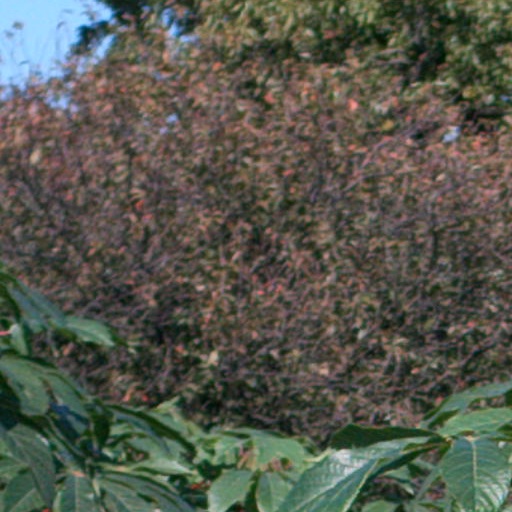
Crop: cassava